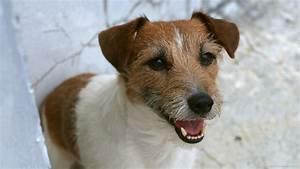
dog